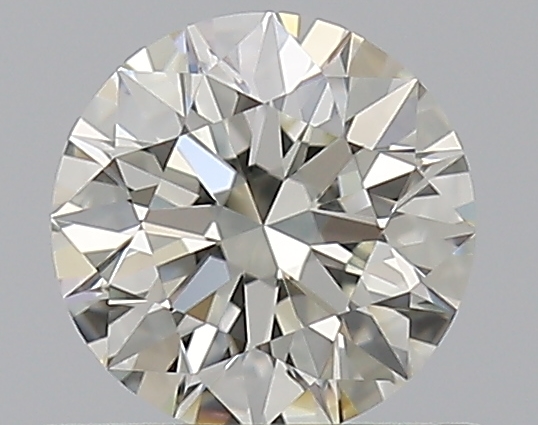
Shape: round
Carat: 0.53
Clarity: VVS1
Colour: K
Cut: EX
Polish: EX
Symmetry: EX
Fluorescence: N
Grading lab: GIA
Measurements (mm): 5.18 x 5.21 x 3.23